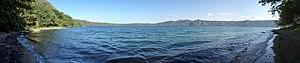
Le lac (ou lagune) d'Apoyo mesure 6 km de diamètre et est profond de 176 m environ.
La Réserve naturelle Laguna de Apoyo est situé à cheval sur la frontière entre les départements de Masaya et de Granada, au Nicaragua. Elle a été déclaré réserve naturelle en 1991 par le ministère de l'Environnement et des Ressources naturelles et c'est l'une des 78 zones protégées du Nicaragua.